Colorado State Highway 145

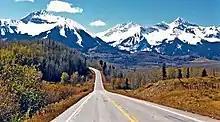
Southbound 145 view of Sunshine Mountain and Wilson Peak

The route begins in the south at its intersection with US 160 in the eastern portion of the city of Cortez. The route winds northward through the towns of Dolores, Rico, Sawpit, Placerville, Norwood, and Redvale before terminating at the junction with SH 141 about east of Naturita. Just north of its midpoint between Rico and Sawpit, the road also passes very near and provides access to the town of Telluride as well as Trout Lake.